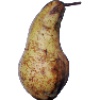
Label: Pear Abate 1